Havana

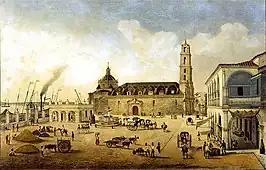
View of the Plaza de San Francisco of Havana in 1841 by James G. Sawkins

Roman Catholics form the largest religious group in Havana. Havana is one of the three Metropolitan sees on the island (the others being Camagüey and Santiago), with two suffragan bishoprics: Matanzas and Pinar del Río. Its patron saint is San Cristóbal (Saint Christopher), to whom the cathedral is devoted. it also has a minor basilica, Basílica Santuario Nacional de Nuestra Señora de la Caridad del Cobre and two other national shrines, Jesús Nazareno del Rescate and San Lázaro (El Rincón). It received papal visits from three successive supreme pontiffs: Pope John Paul II (January 1998), Pope Benedict XVI (March 2012) and Pope Francis (September 2015).